Memil-buchimgae

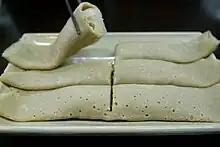
"Bingtteok", Jeju specialty

"Memilbuchimgae" can be used as an ingredient in other dishes such as "memil chongtteok", also called "memil jeonbyeong". The dish is formed like a dumpling or wrap stuffed with any available ingredient according to recipe, taste, or region. In the Jeju region, the dish is called "bingtteok" or "Jejudo bindaetteok" and stuffed with boiled shredded radish. The fillings commonly used in Gangwon Province are "japchae" (noodle salad), shredded sour kimchi, radish, scallions, garlic, and pork or squid which are seasoned and stir-fried together. In the Pyeongchang region, half transparent noodles called "cheonsachae", which are made from kelp, are especially used.